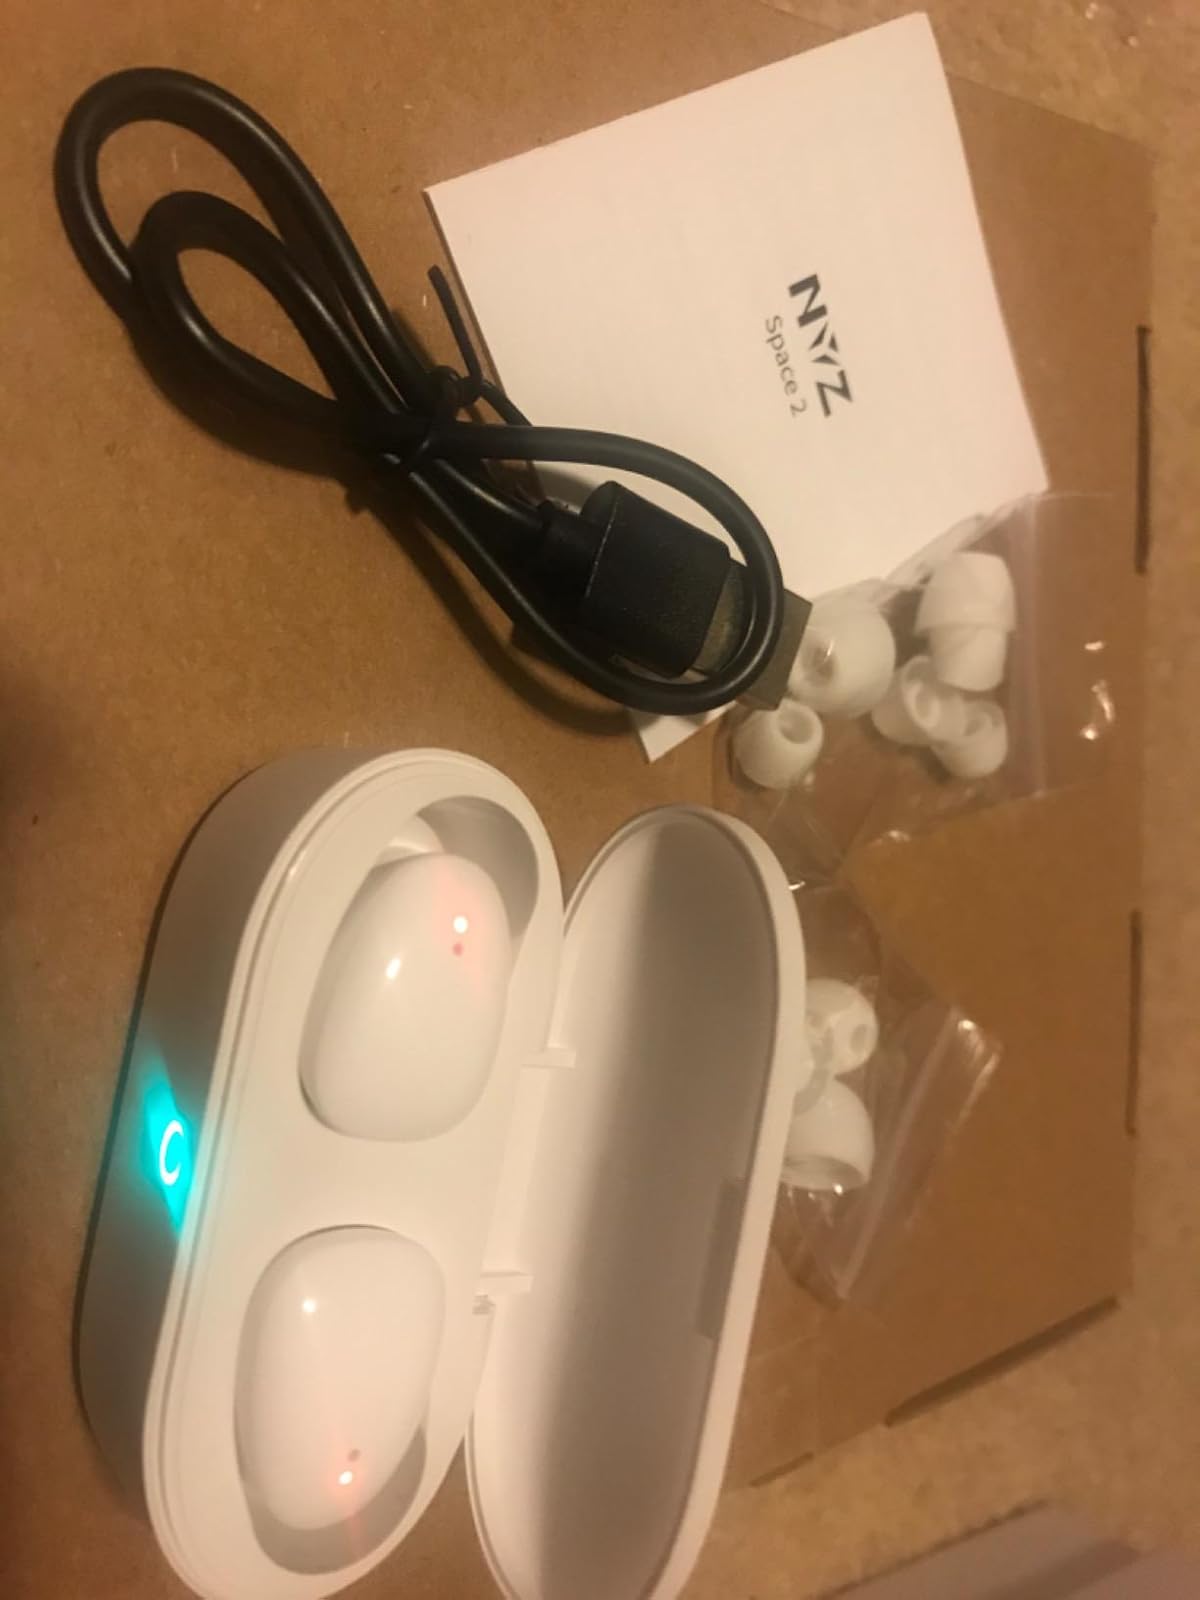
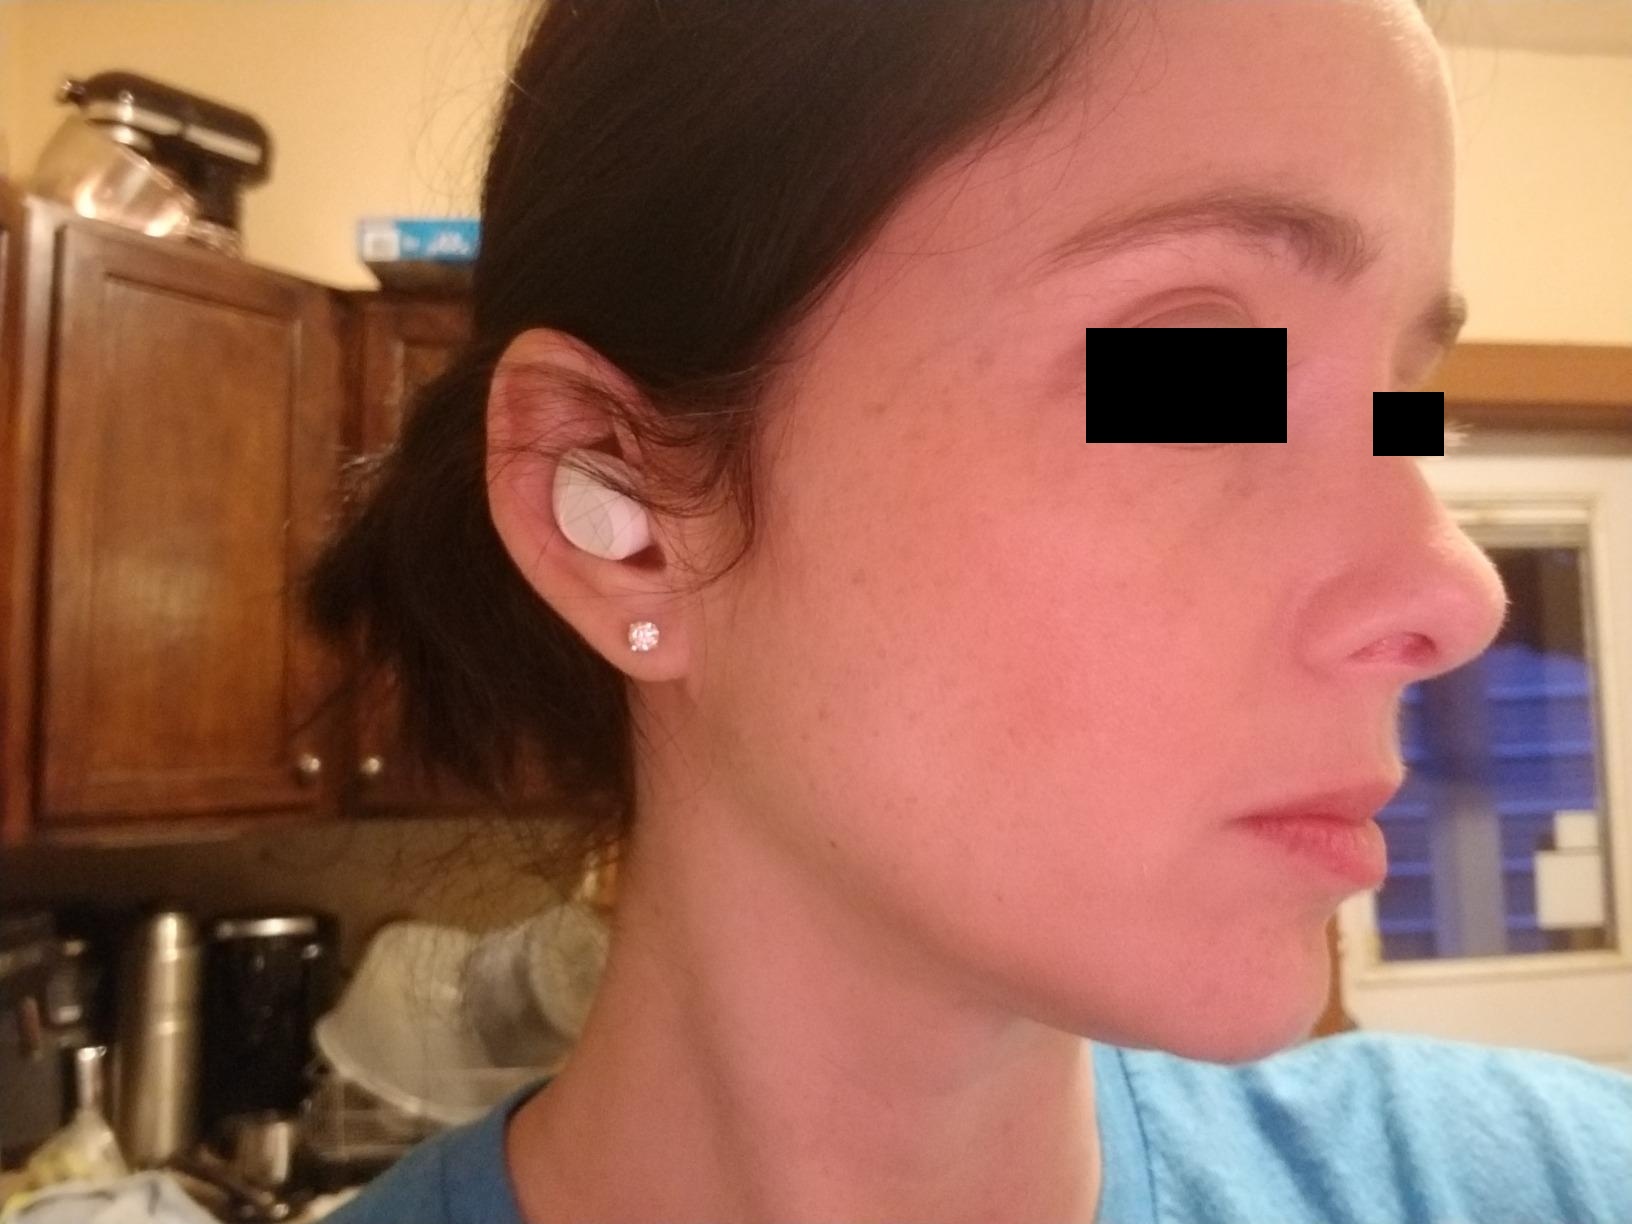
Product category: earbuds
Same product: no